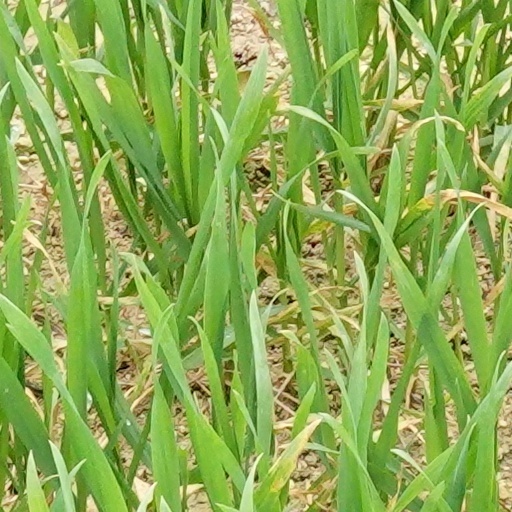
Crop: wheat